1891 Lewisham by-election

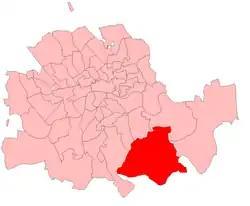
Lewisham in London

The 1891 Lewisham by-election was a by-election held on 26 August 1891 for the British House of Commons constituency of Lewisham.